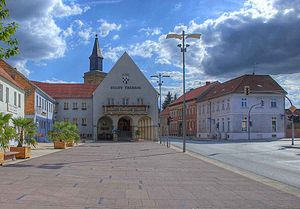
Trebbin / Geografi
rådhuseet i Trebbin
Trebbin er en amtsfri by i landkreis Teltow-Fläming i den tyske delstat Brandenburg. Som tidligere hjemsted for den märkiske Till Uglspil Hans Clauert har den det uofficielle tilnavn Clauertstadt.